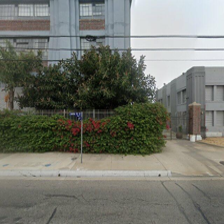
Label: streetView